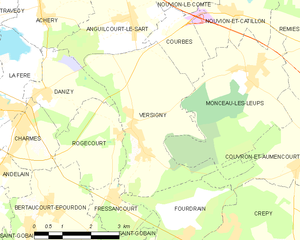
Carte des communes françaises: Versigny